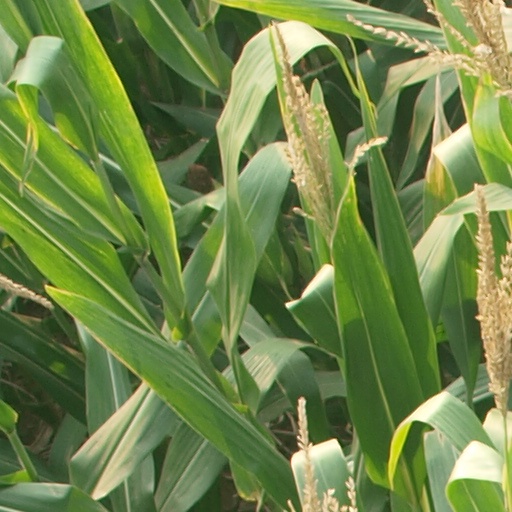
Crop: maize; corn